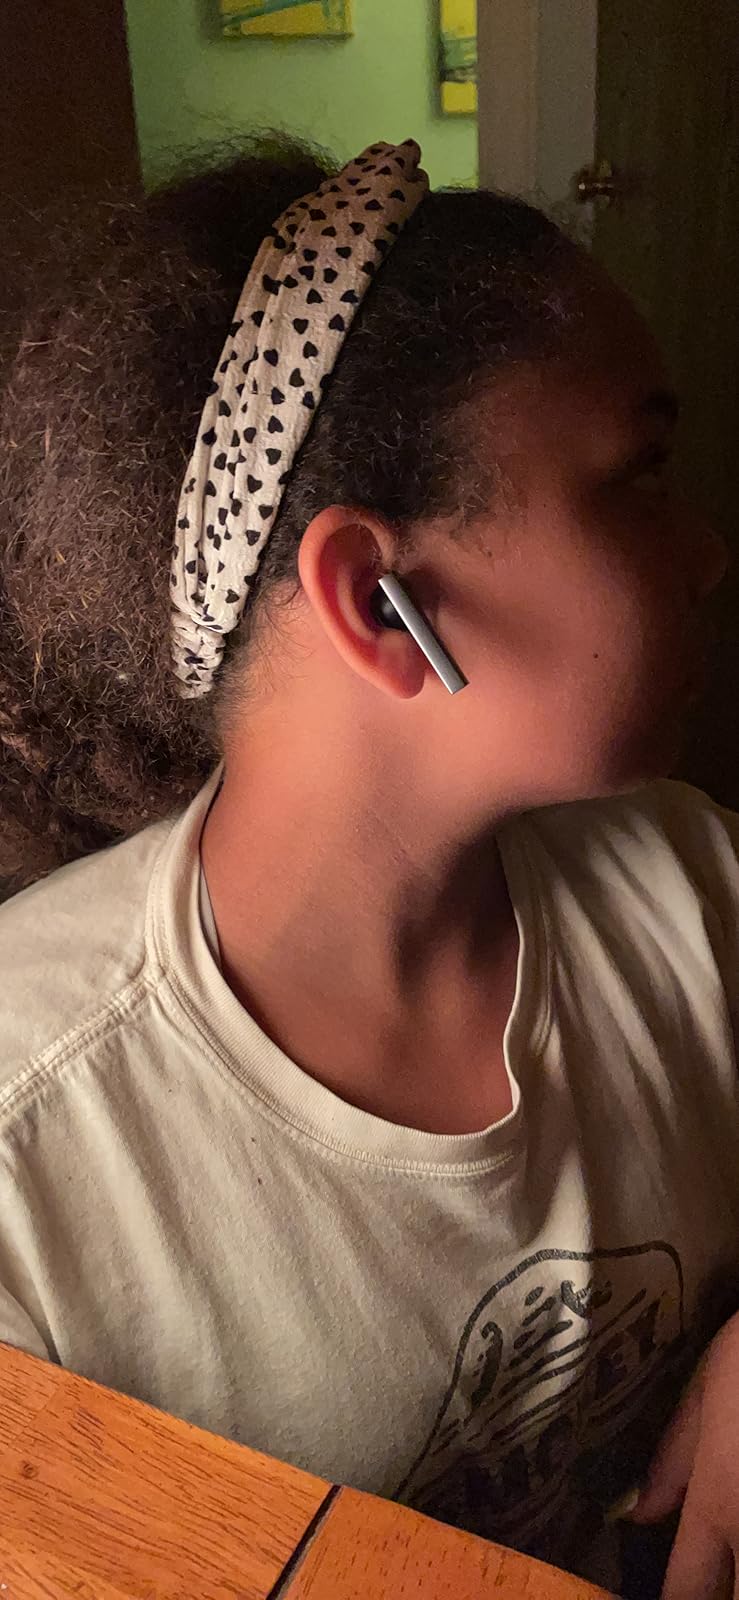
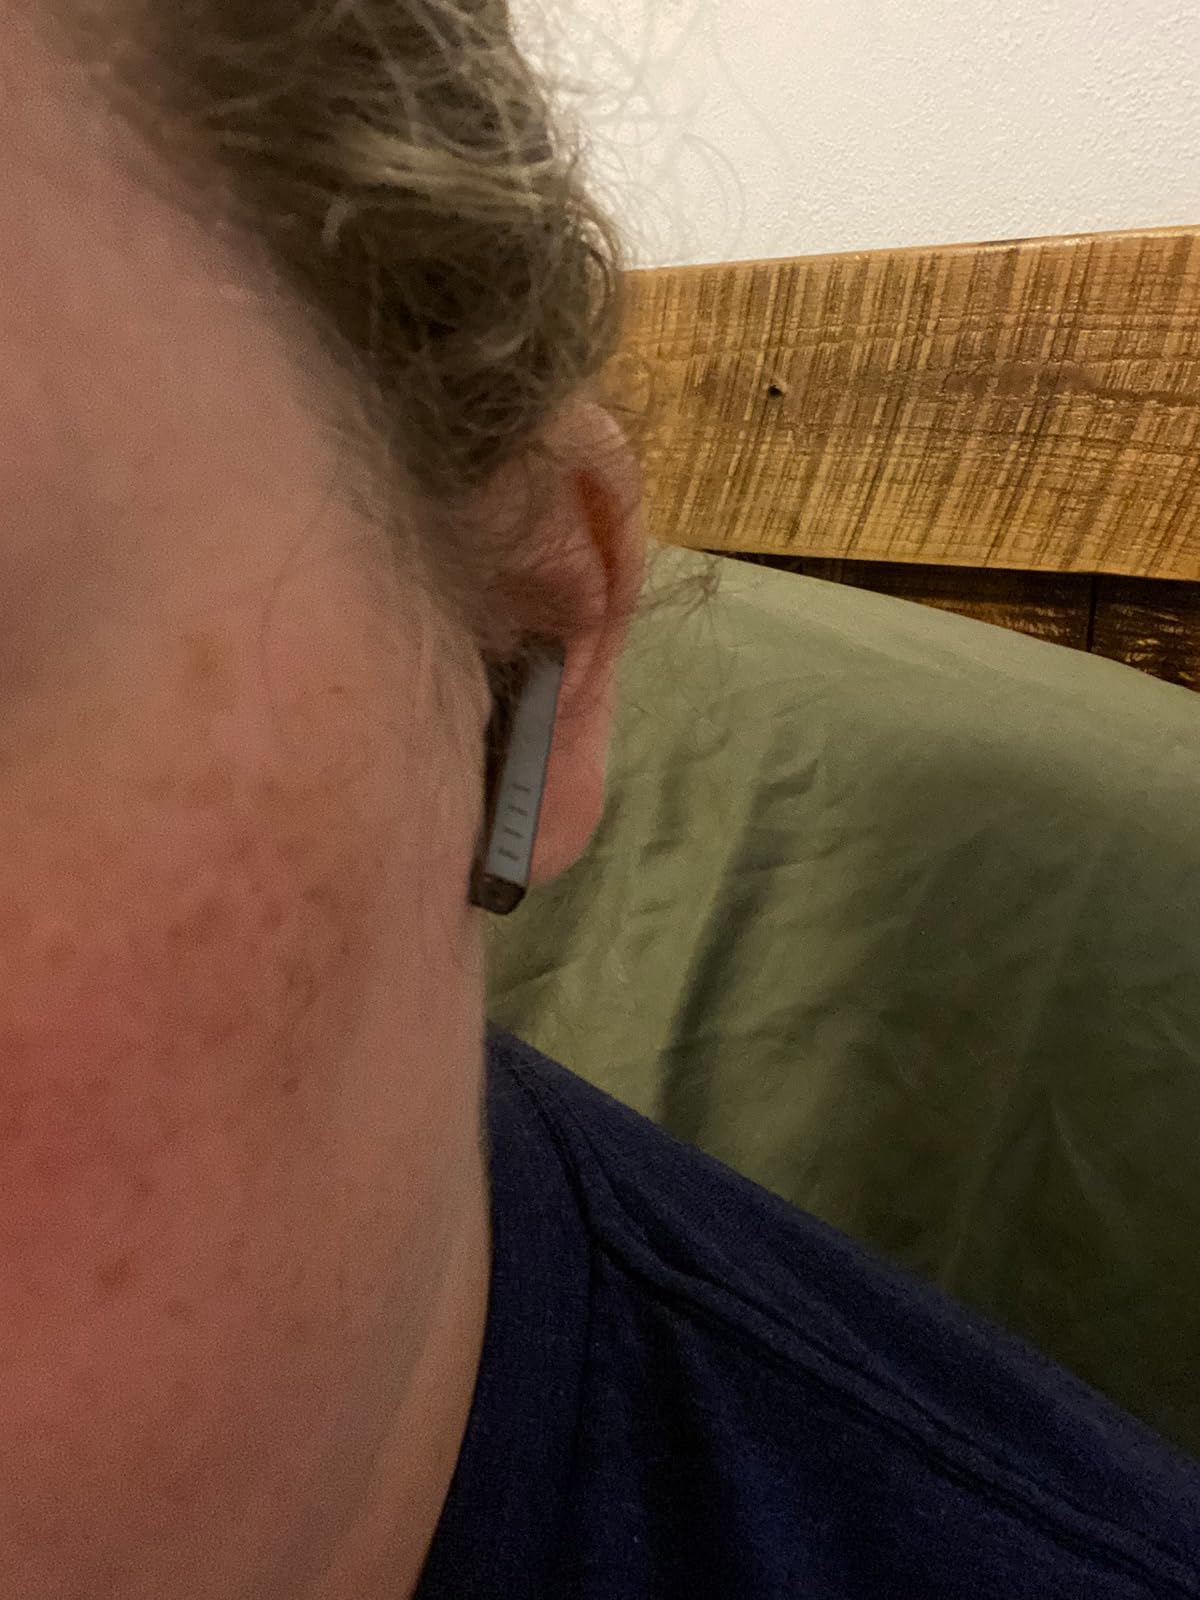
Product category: earbuds
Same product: yes